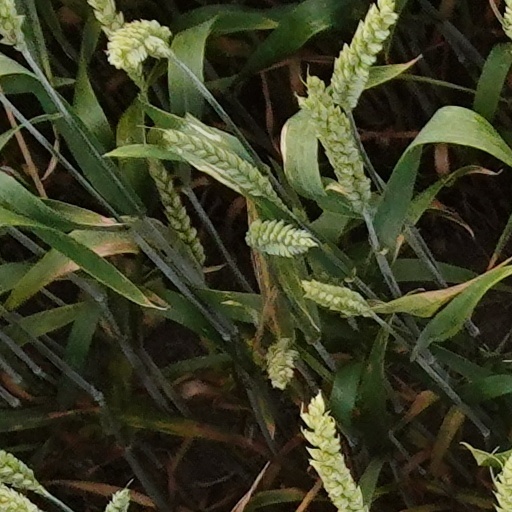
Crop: wheat